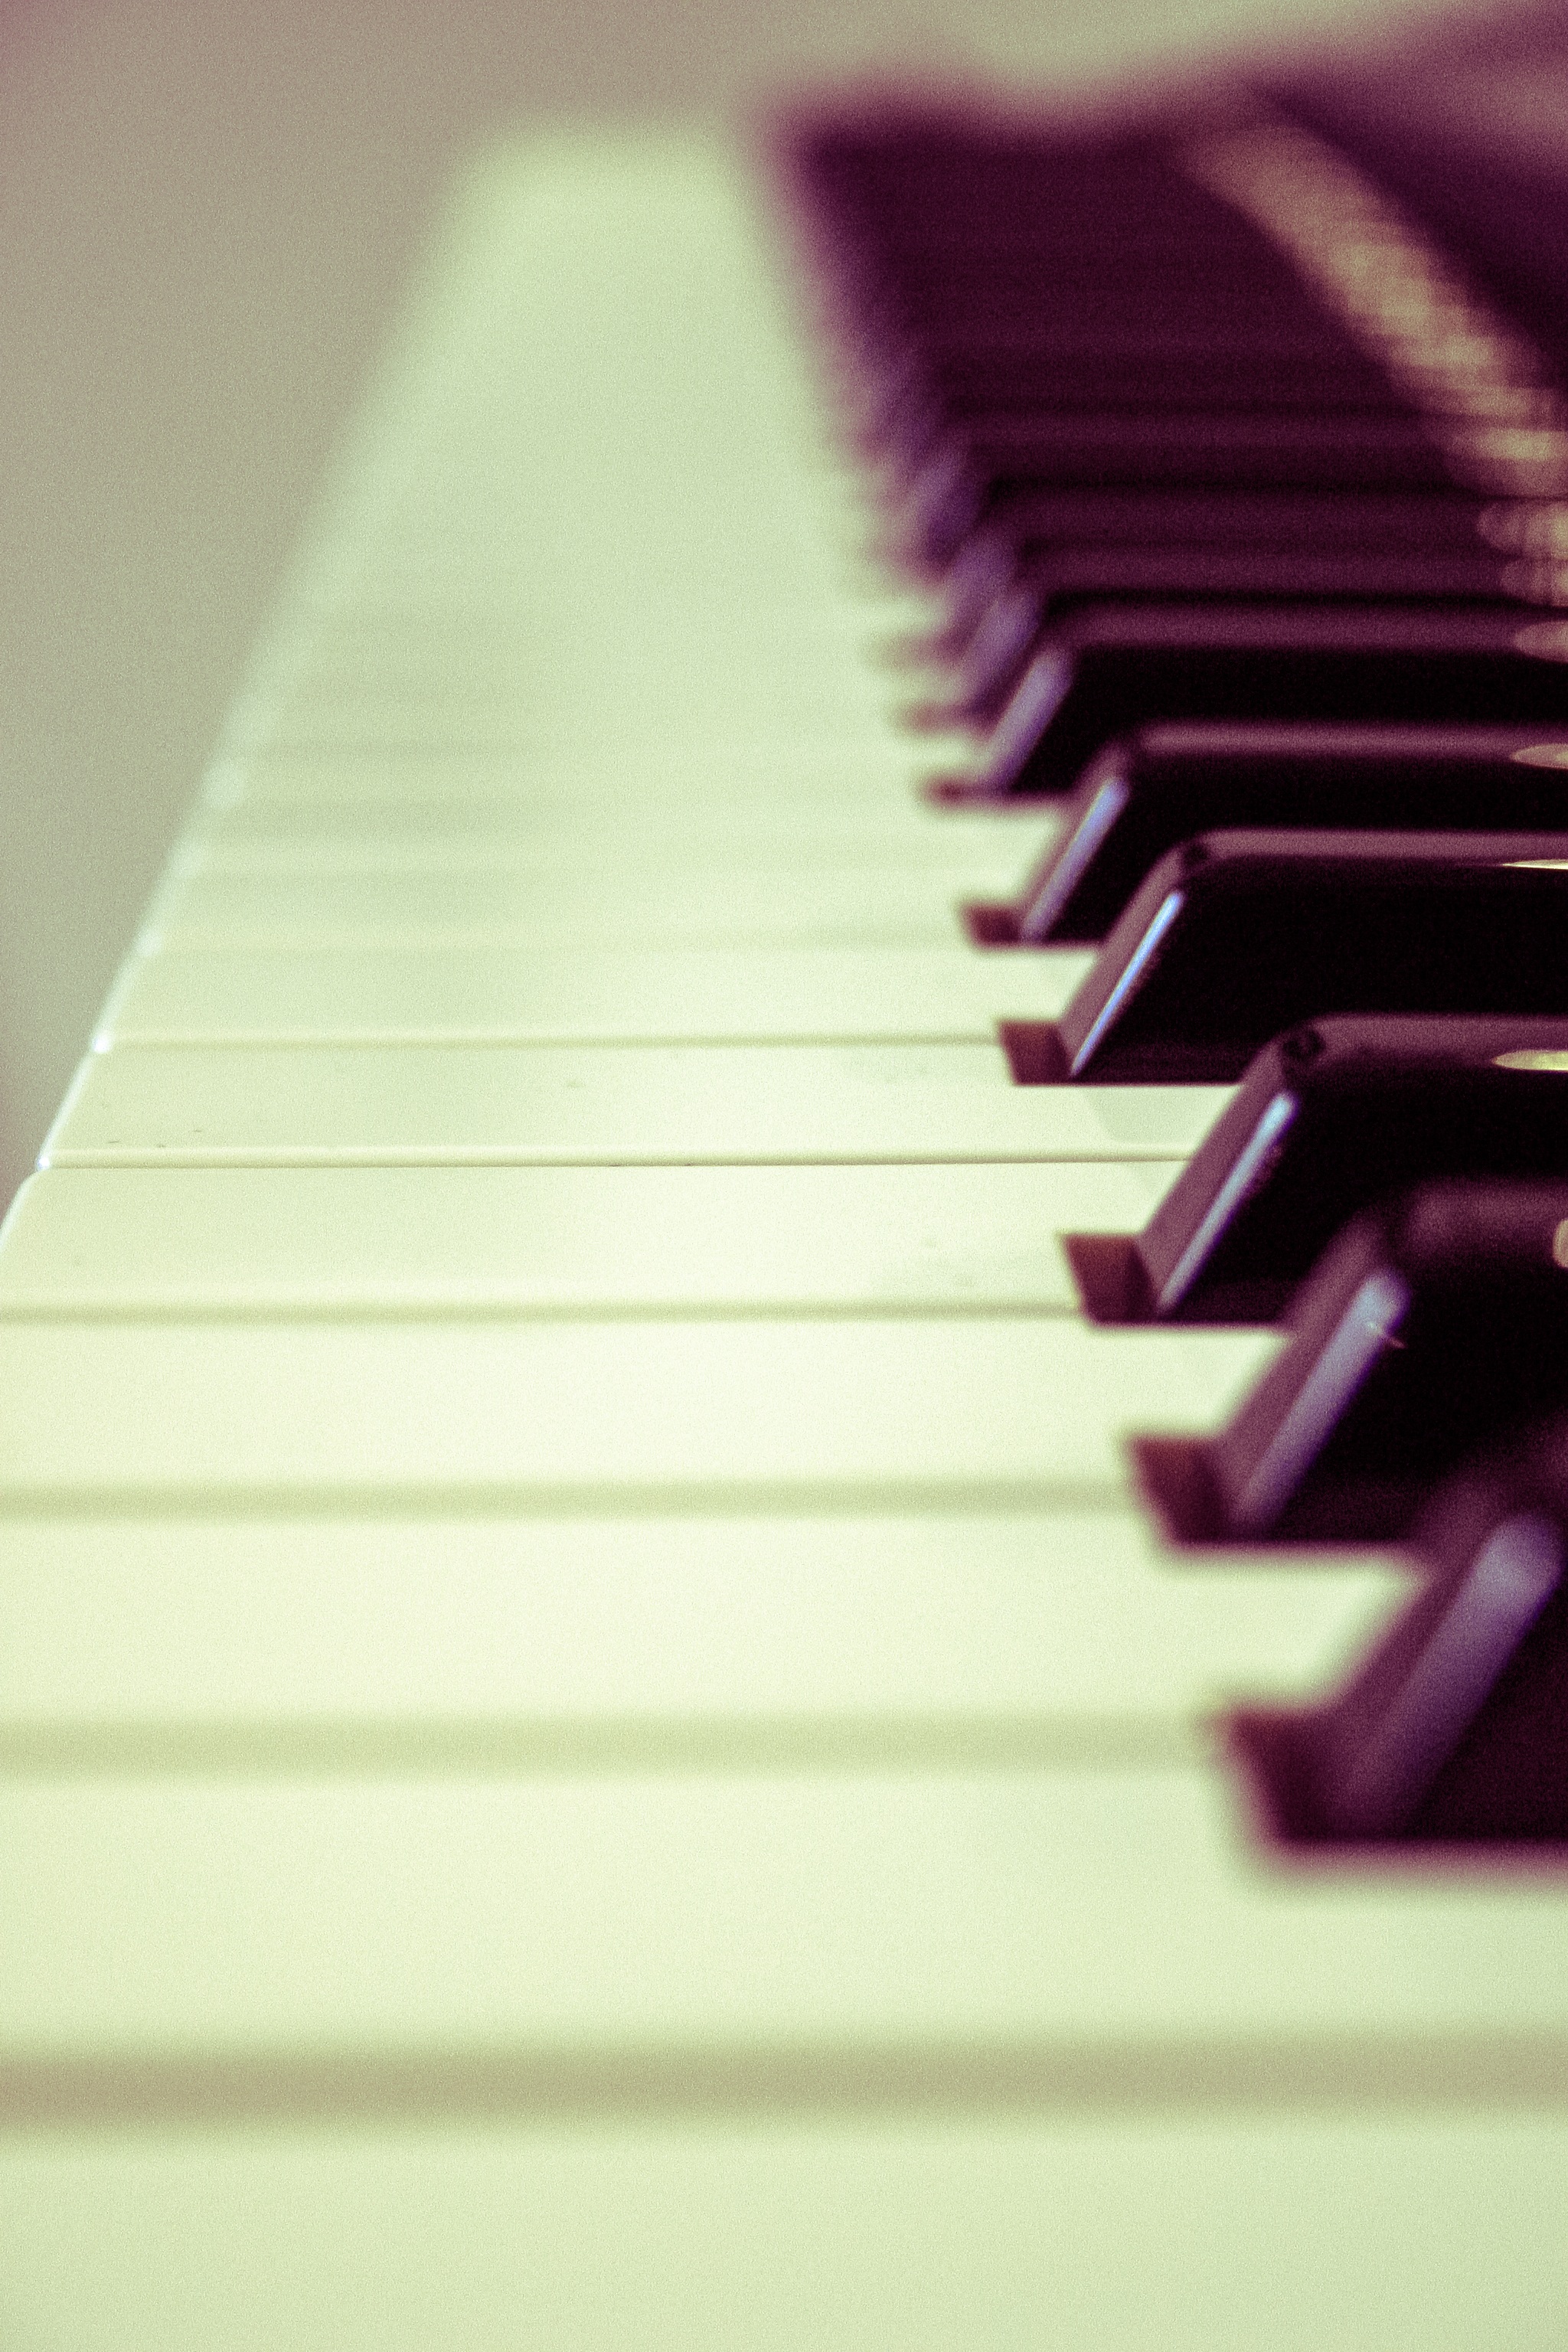
music, keyboard, technology, white, line, color, instrument, piano, black, close, artwork, musical instrument, close up, m, keys, sound, keyboard instrument, shape, piano keyboard, piano keys, string instrument, digital piano, electronic device, musical keyboard, computer component